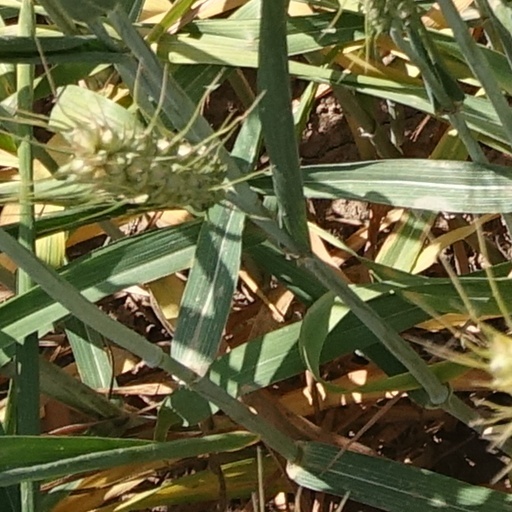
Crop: wheat